Military School of Realengo

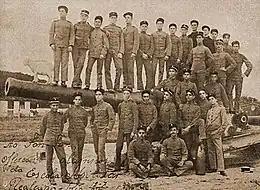
Students in 1913

The officer career had a reputation for being difficult to join. Many of the candidates who made it through the initial selection were turned off by the eliminatory exam at the end of the 1st semester, the infamous "carro de fogo" (fire car). As the newcomers, the “bichos” (beasts), were integrated to school life, they were subjected to hazing by seniors. Hazing, often with physical violence, was prohibited, but it still occurred. It imposed a hierarchy on the “bichos” and was a form of socialization.